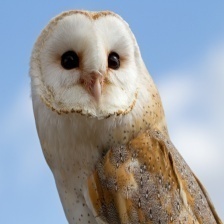
Species: BARN OWL
Scientific name: TYTO ALBA
ImageNet parent category: great_grey_owl